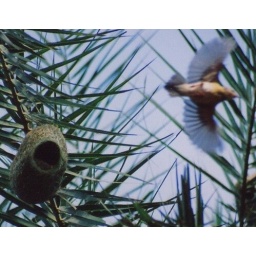
A tailor bird flying around his beutiful nest